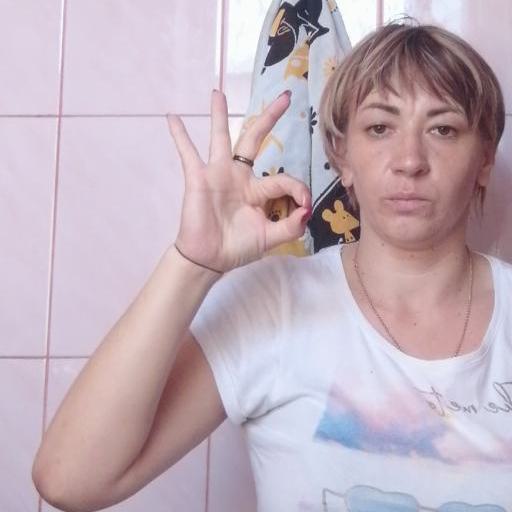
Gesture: ok